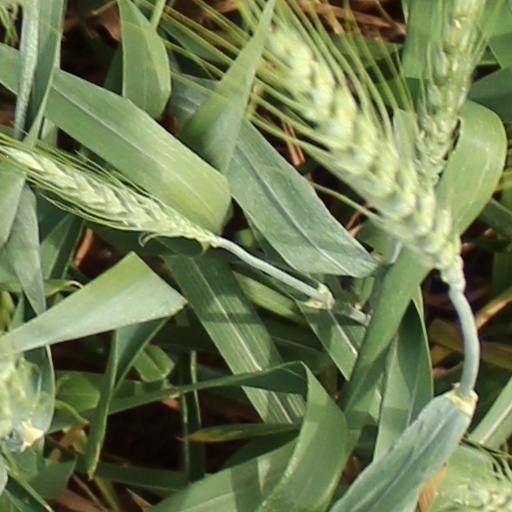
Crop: wheat